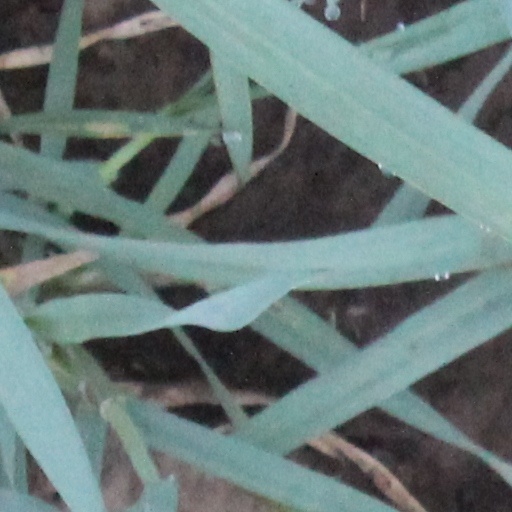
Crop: wheat